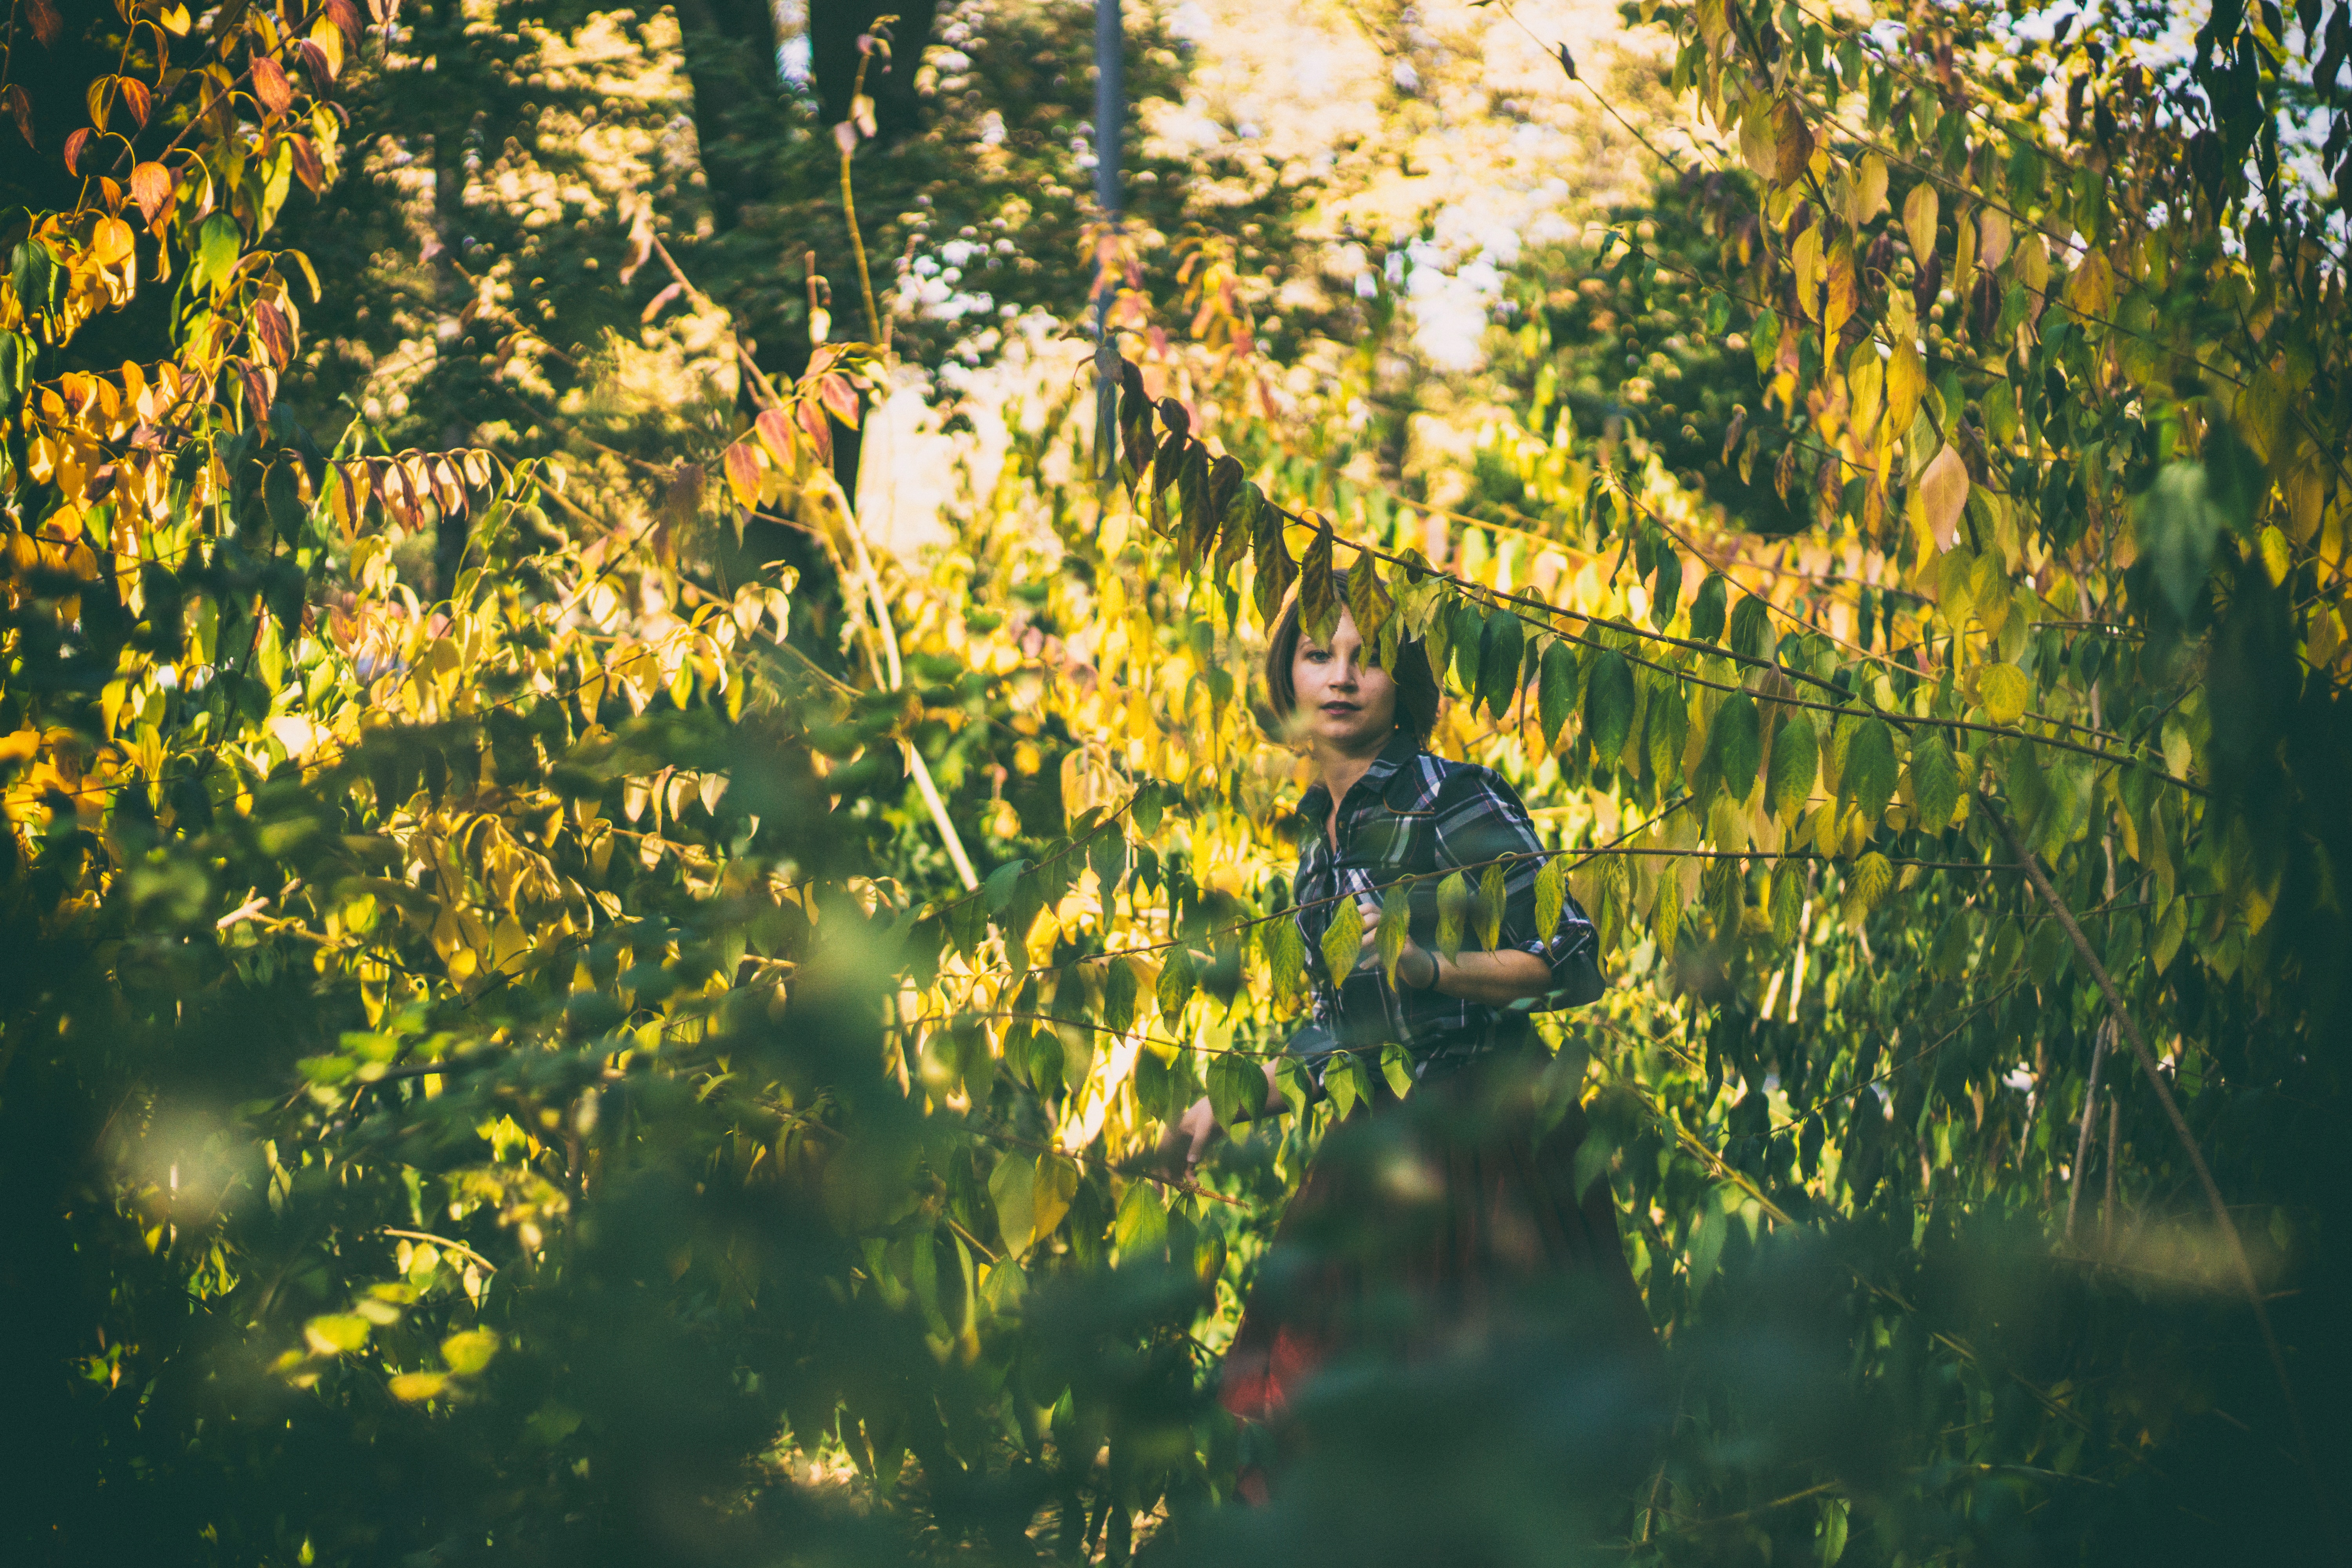
water, nature, leaf, reflection, green, yellow, tree, vegetation, branch, flora, sunlight, grass, spring, autumn, plant, pond, biome, forest, woodland, bank, flower, fun, deciduous, fish pond, jungle, sky, landscape, watercourse, grass family